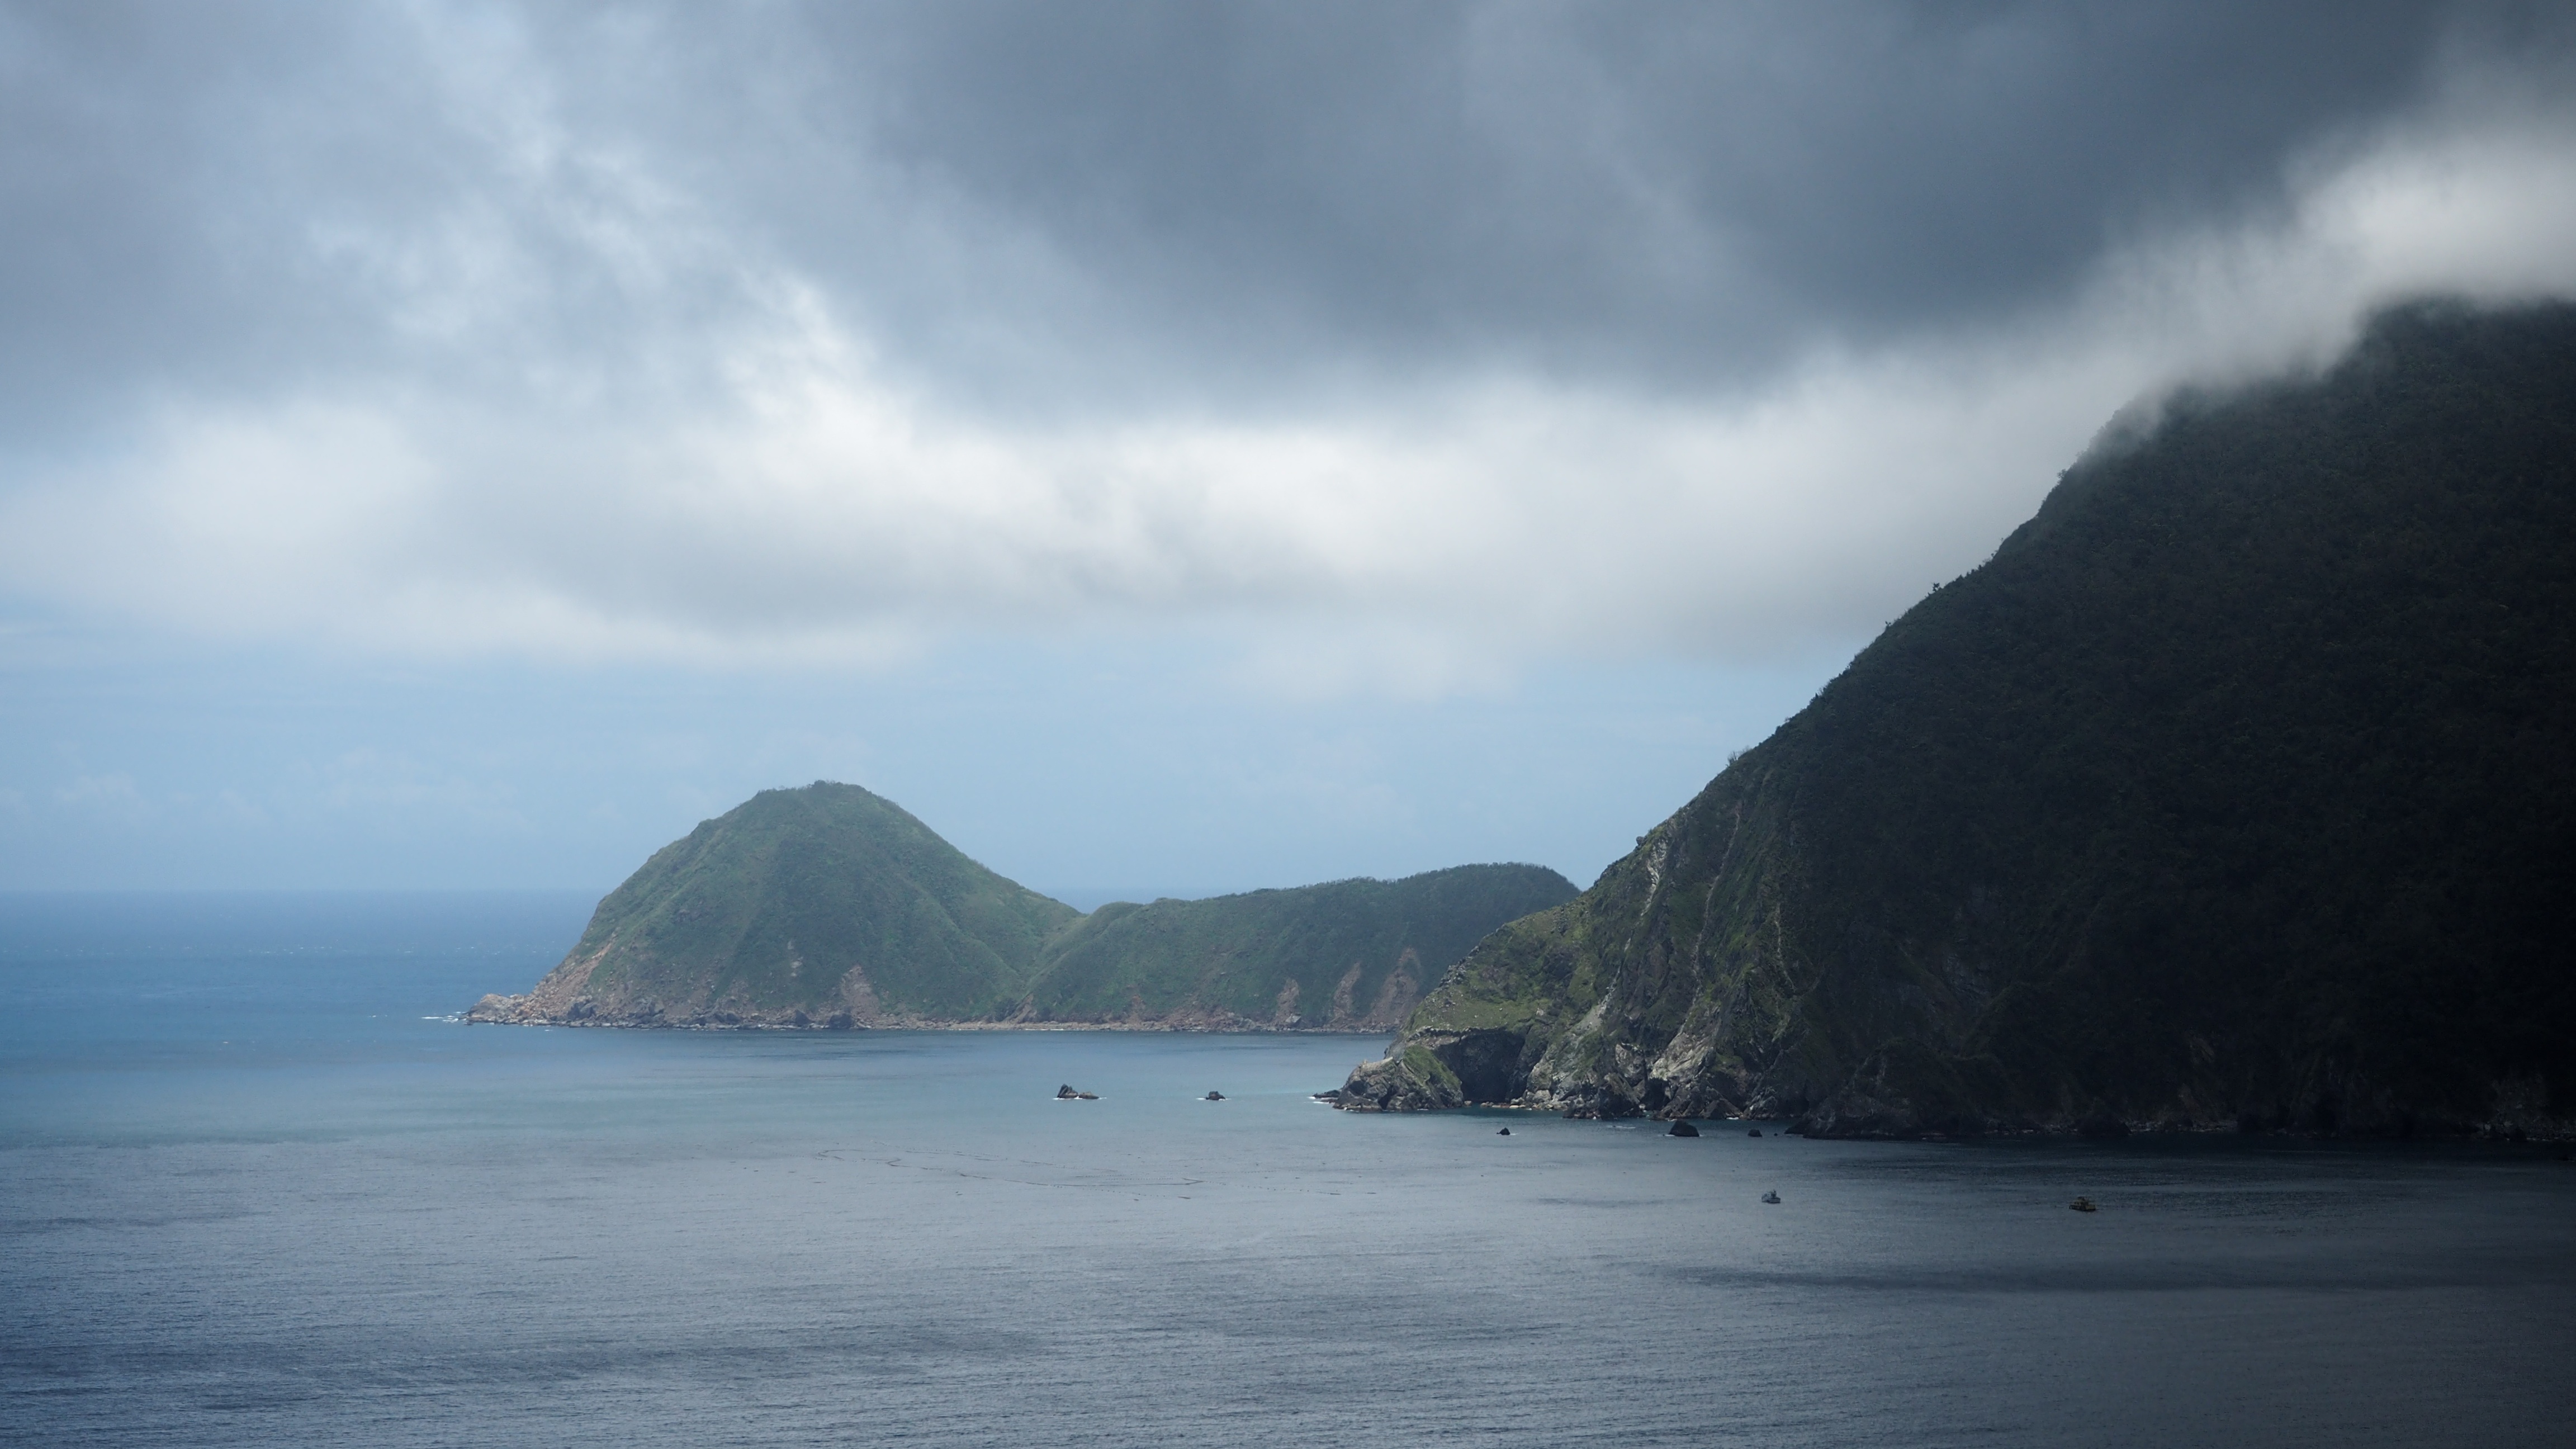
beach, sea, coast, ocean, horizon, cloud, shore, wave, cliff, bay, island, fjord, terrain, body of water, loch, cape, landform, geographical feature, atmospheric phenomenon